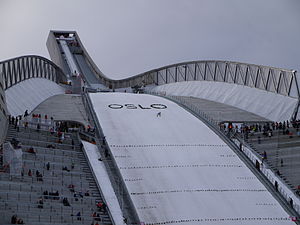
Holmenkollen / Holmenkollbakken
Den nye Holmenkollbakken der blev indviet i 2010.
Holmenkollen er et nabolag i bydelen Vestre Aker i den norske hovedstad Oslo. Ud over at være et boligområde, har området været centrum for skisport siden slutningen af det 19. århundrede. På den berømte skihopsbakke Holmenkollbakken har der været afholdt konkurrencer siden 1892. Området er en af Norges mest besøgte turistattraktioner med over én million besøgende.